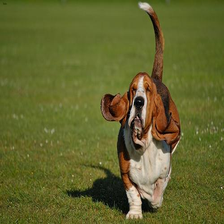
Species: dog
Breed: basset hound